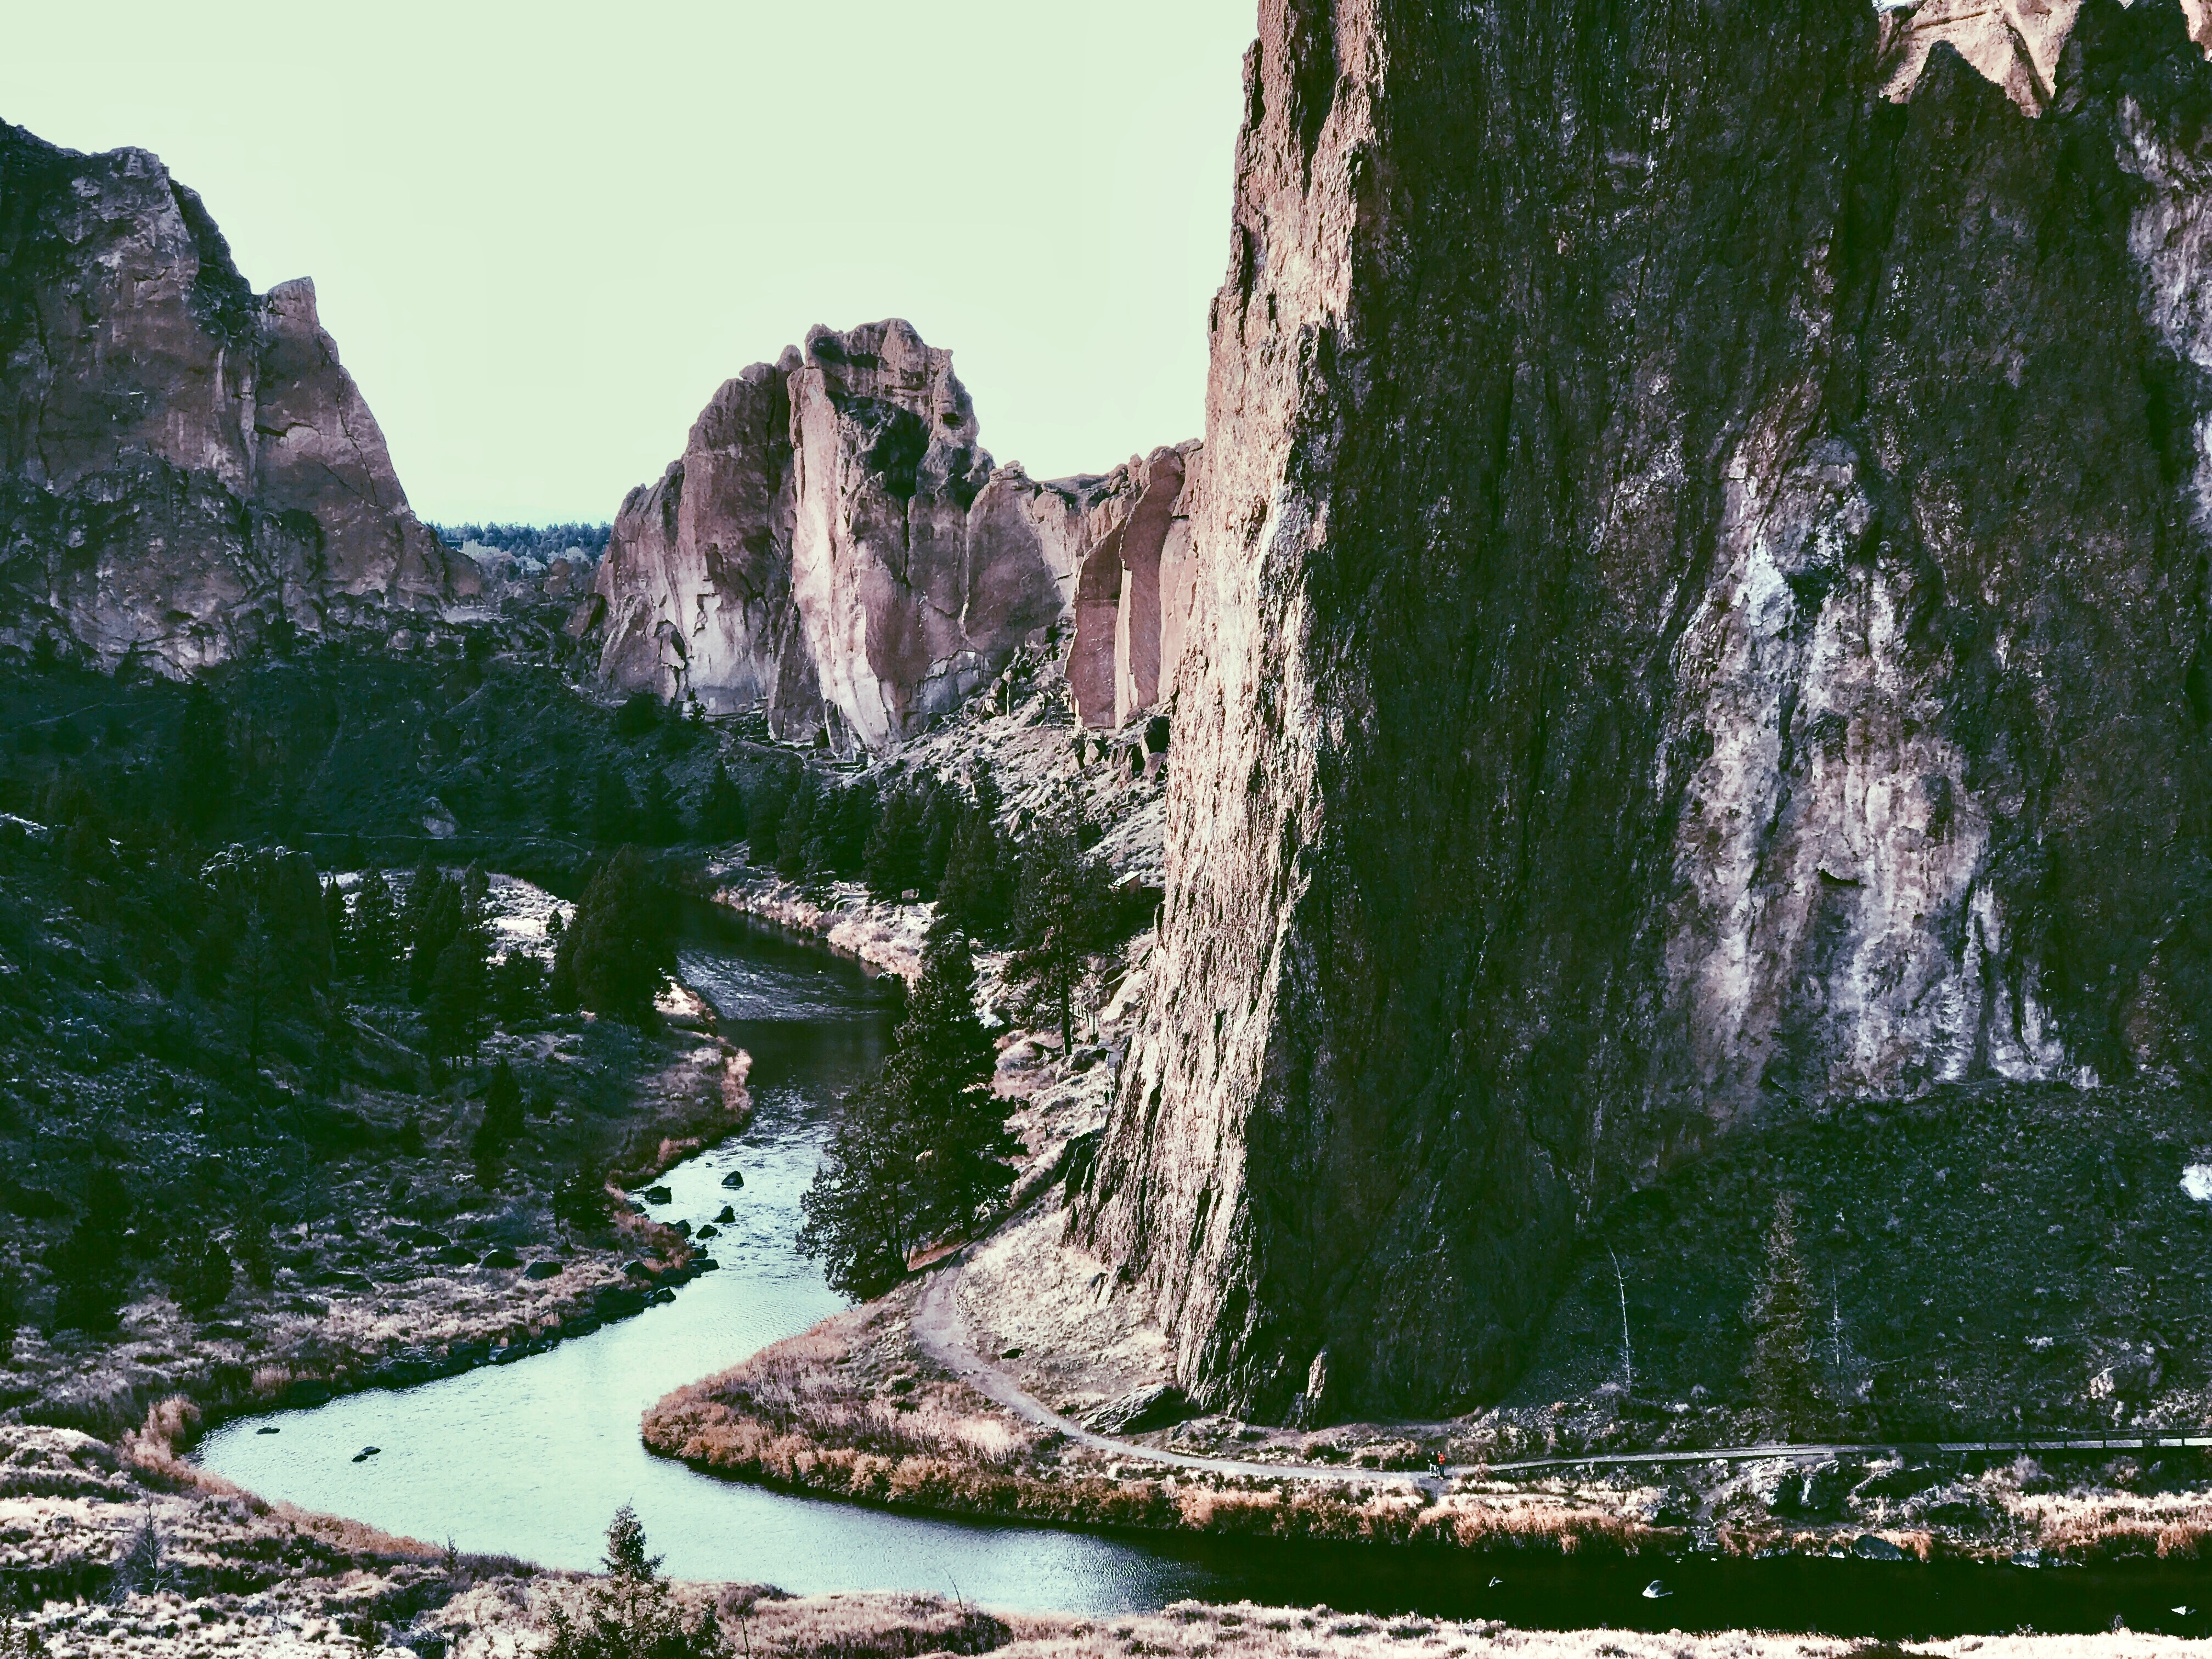
tree, nature, rock, waterfall, wilderness, mountain, lake, valley, mountain range, formation, cliff, park, terrain, geology, water feature